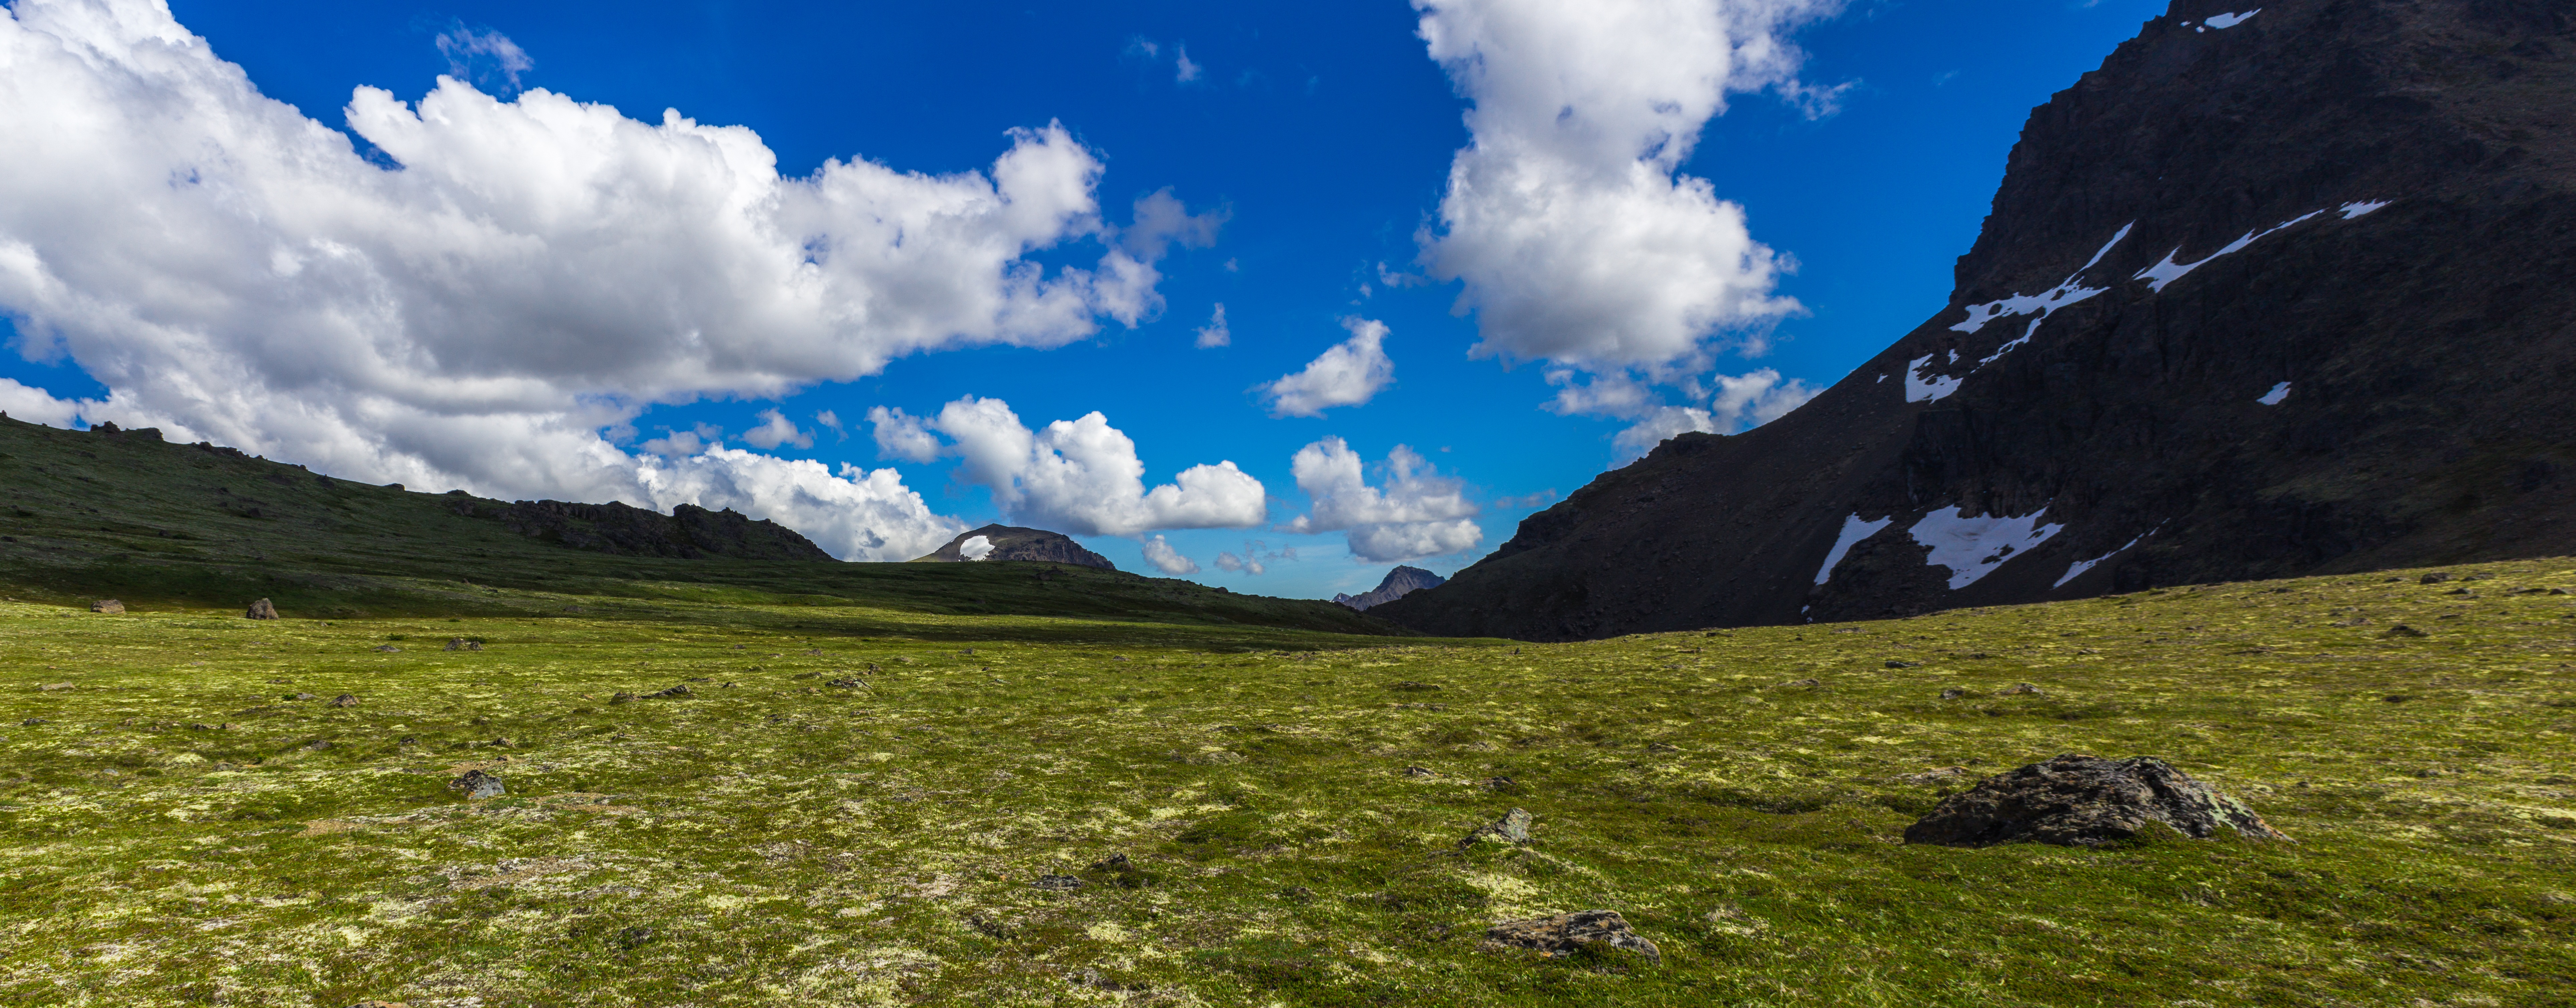
landscape, nature, grass, outdoor, wilderness, mountain, cloud, sky, meadow, hill, adventure, valley, mountain range, travel, remote, wild, green, scenic, color, natural, park, scenery, usa, america, colorful, highland, terrain, ridge, plain, national, north, clouds, alps, grassland, plateau, fell, alaska, loch, ecosystem, tundra, landform, mountain pass, geographical feature, mountainous landforms